Dinosaur coloration

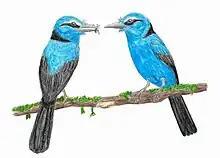
Life restoration of "Eocoracias" with black and blue feathers

In 2023, Croudace et al. described the likely plumage coloration of the "Wulong" holotype, a complete articulated specimen of a one-year-old individual. They proposed that the feathers on the forelimbs and hindlimbs were iridescent, with feathers on the rest of the body being grey. They suggested that, since the "Wulong" holotype is a juvenile, the iridescence may indicate purposes of intraspecific signalling and communication, rather than solely sexual signalling.